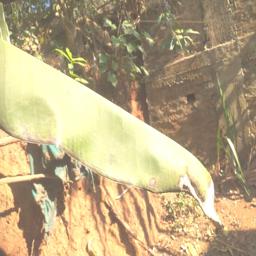
Label: MALBHOG LEAF